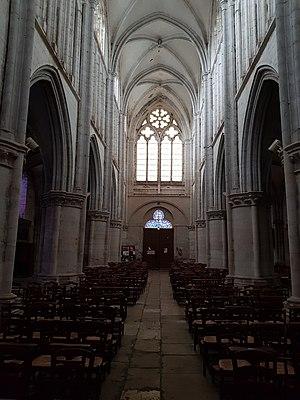
Nef de l'église Saint-Pierre à Varzy (Nièvre).
L'église Saint-Pierre est une église catholique située à Varzy, dans le département français de la Nièvre, en France.